A. N. Ray

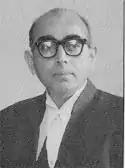

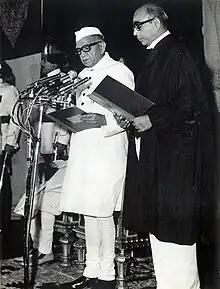
Ajit Ray administering the oath of President of India to Fakhruddin Ali Ahmed, 1974

Ajit Nath Ray (29 January 1912 – 25 December 2009) was the Chief Justice of the Supreme Court of India from 25 April 1973 till his retirement on 28 January 1977.